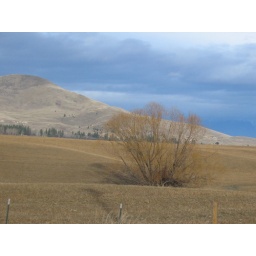
A tree in the middle of a field with blue skies and hills behind it.